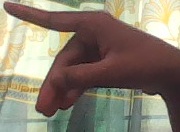
ASL sign: P